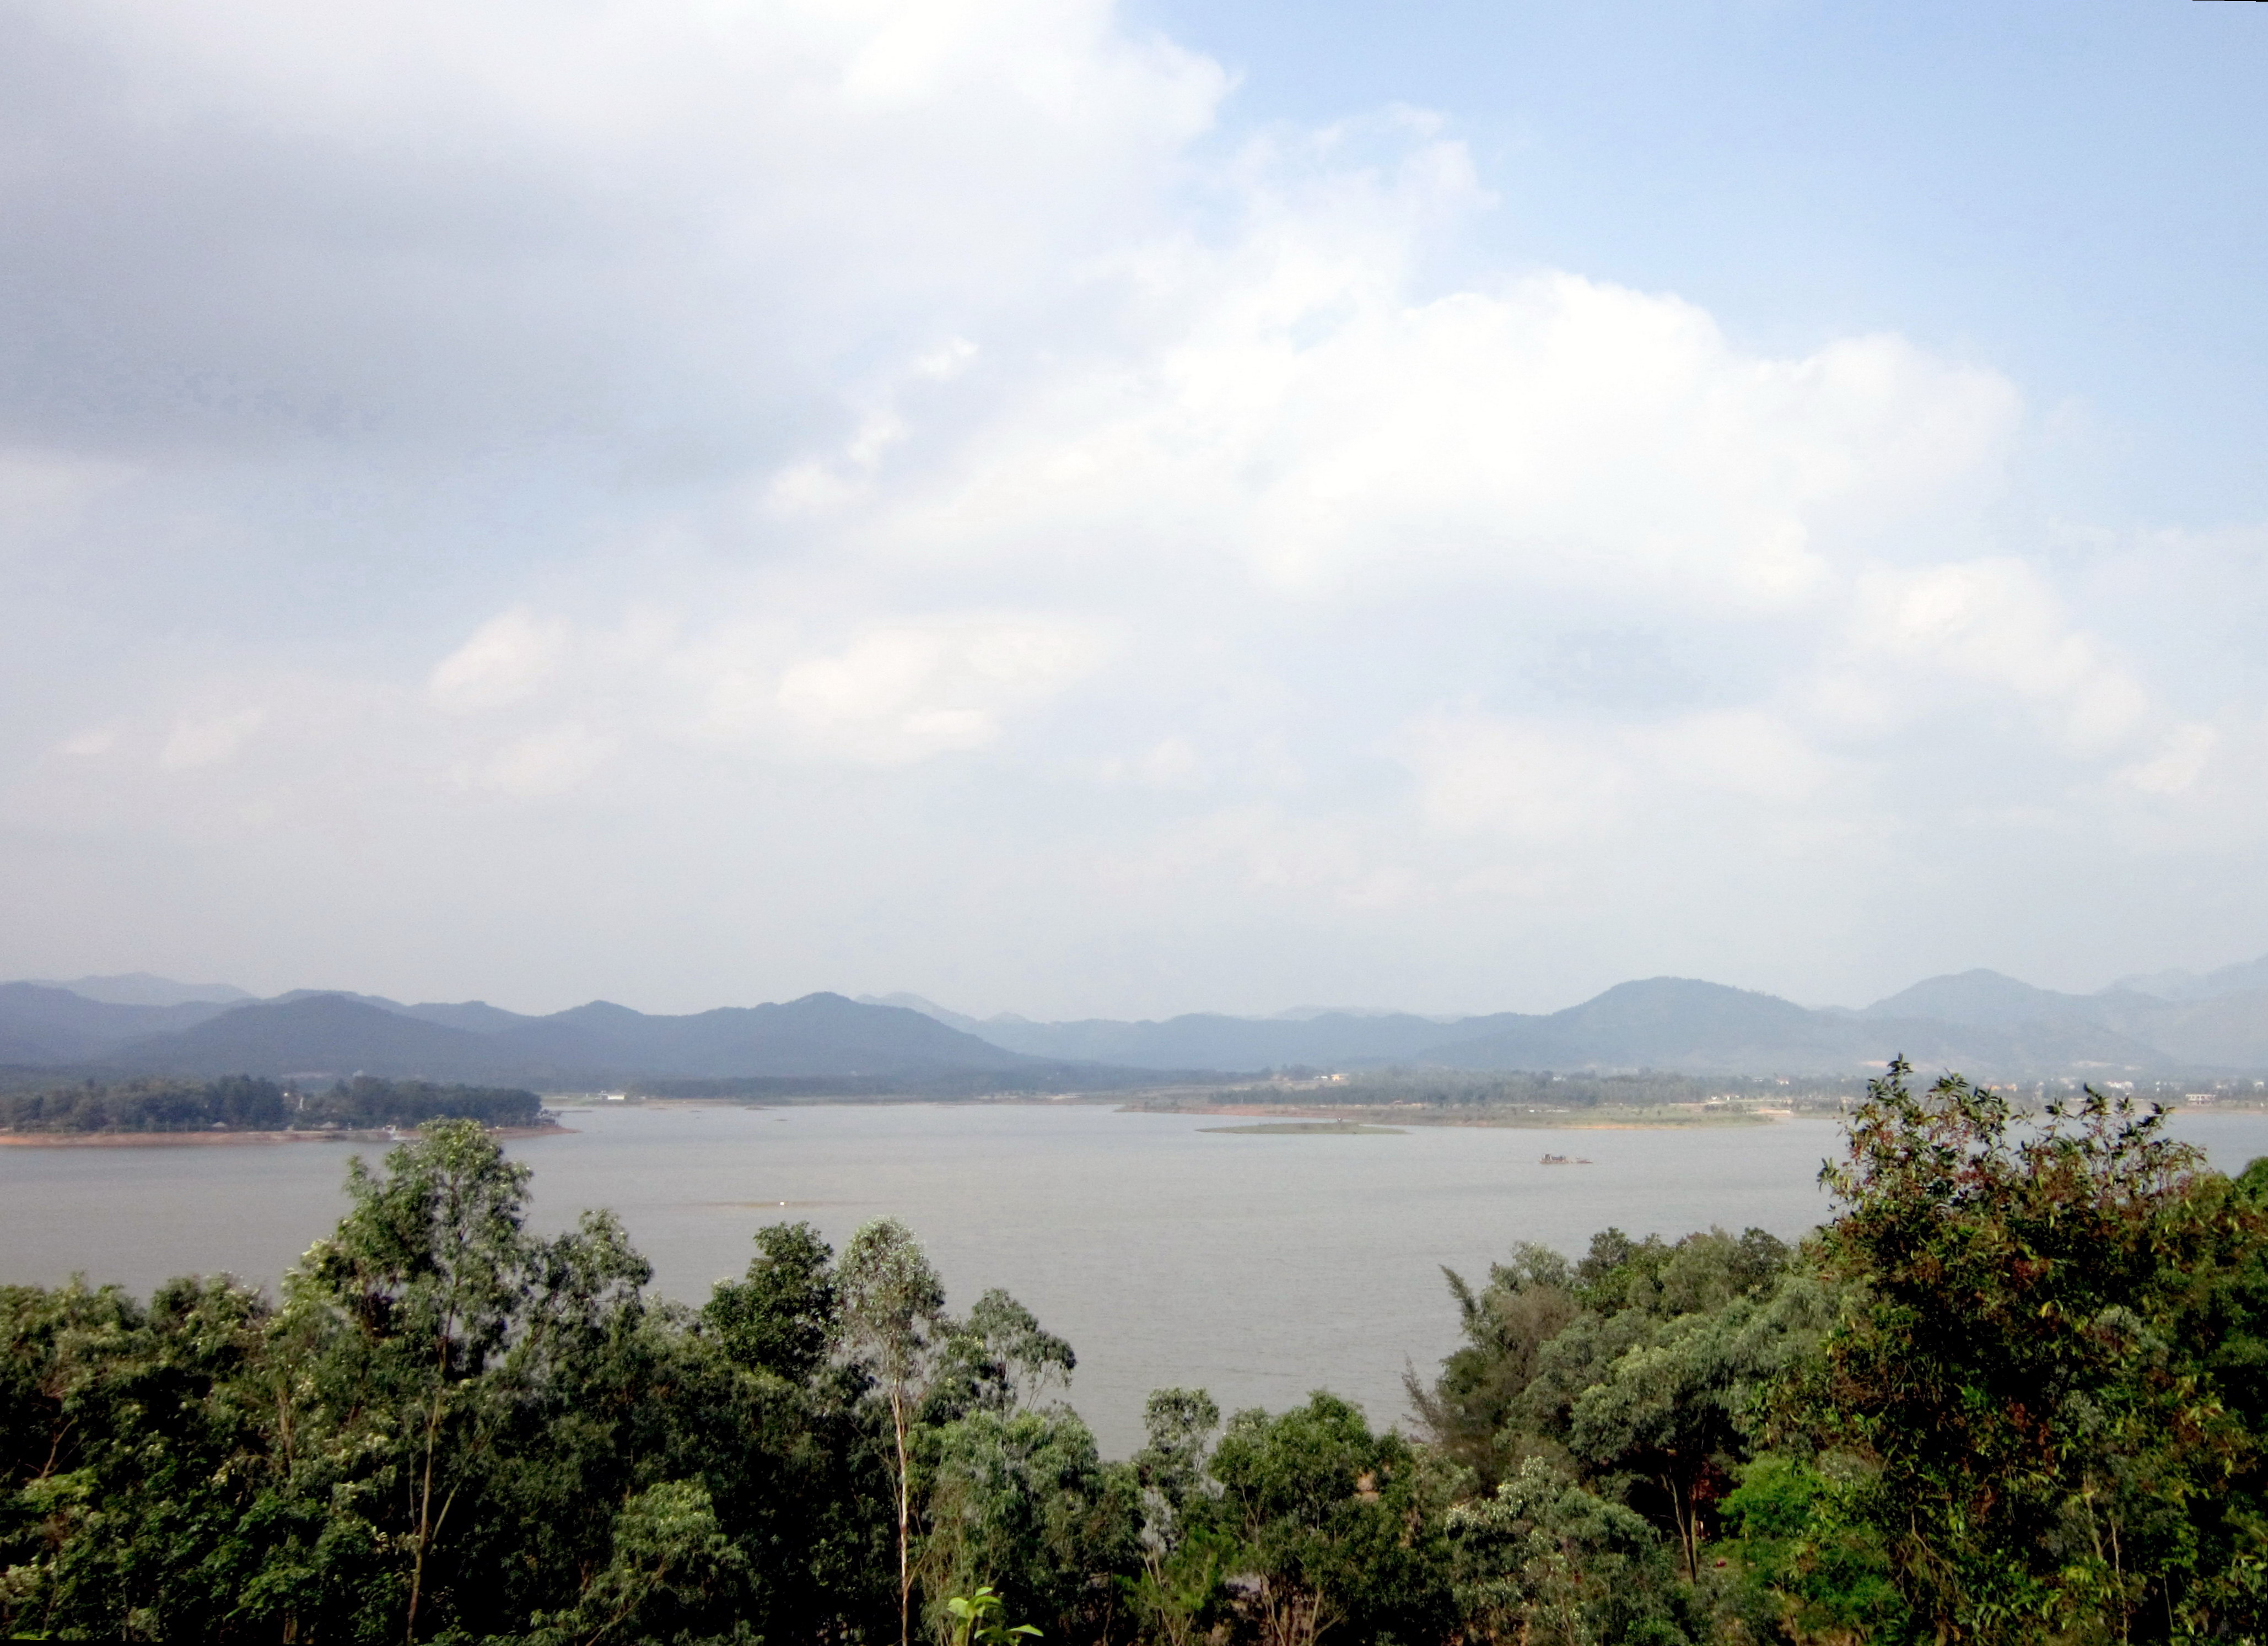
user: text: Màu sắc chủ đạo của bầu trời trong hình là gì?
assistant: text: Xám nhạt và trắng

user: text: Có bao nhiêu lớp dãy núi có thể phân biệt được ở đường chân trời?
assistant: text: Ba

user: text: Loại địa hình nào chiếm phần lớn phần xa của hình ảnh?
assistant: text: Dãy núi

user: text: Khung cảnh tự nhiên này thường gợi lên cảm giác gì cho người xem?
assistant: text: Sự yên bình và rộng lớn của thiên nhiên

user: text: Mối quan hệ giữa bầu trời, mặt nước và cây cối ở tiền cảnh được thể hiện như thế nào trong hình ảnh này?
assistant: text: Bầu trời mây mù che phủ chiếm phần trên cùng, mặt nước phẳng lặng trải rộng ở giữa và phản chiếu ánh sáng, trong khi cây cối rậm rạp ở tiền cảnh tạo khung cho cảnh vật và mang lại màu xanh tươi mới.